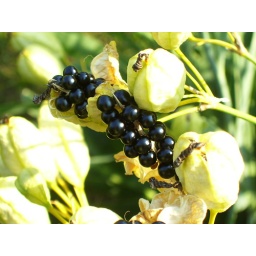
Seeds for the mystery orange flower in my back garden